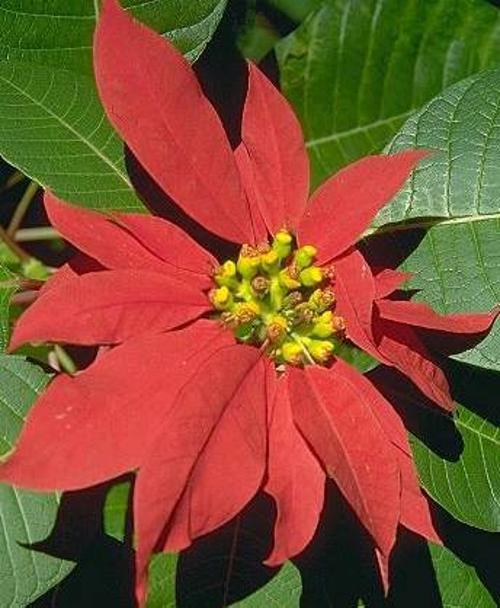
Label: poinsettia